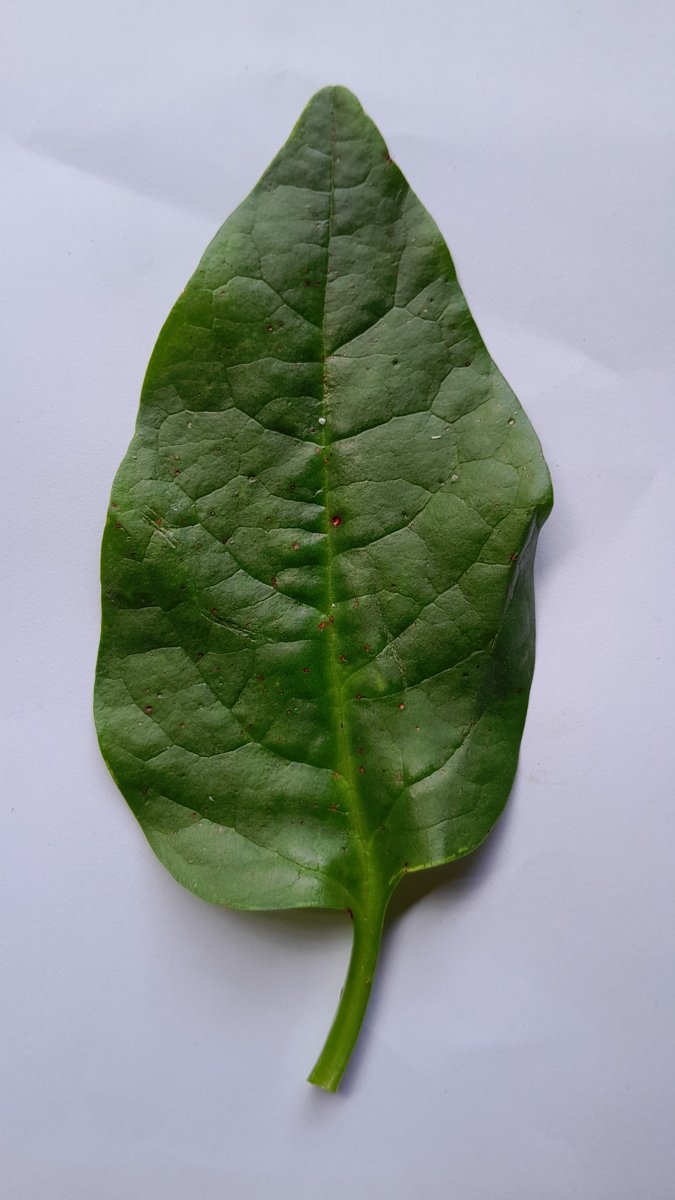
Label: Bacterial-Spot